Militia

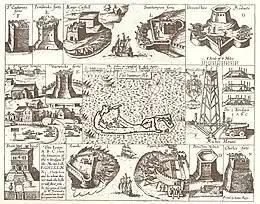
Captain John Smith's 1624 map of the Somers Isles (Bermuda), showing St. George's Town and related fortifications, including the Castle Islands Fortifications with their garrisons of militia infantry and volunteer artillery.

In 1921 the Nazi Party created the "Sturmabteilung" (SA; Storm Detachment; Brownshirts), which was the first paramilitary wing of the Nazi Party and served as a Nazi militia whose initial assignment was to protect Nazi leaders at rallies and assemblies. The SA also took part in street battles against the forces of rival political parties and violent actions against Jews. From the SA sprung the Schutzstaffel (SS; Protective Squadron) which grew to become one of the largest and most powerful groups in Nazi Germany, which Reichsführer-SS Heinrich Himmler (the leader of the SS from 1929) envisioned as an elite group of guards. The Waffen-SS, the military branch of the SS, became a de facto fourth branch of the Wehrmacht.